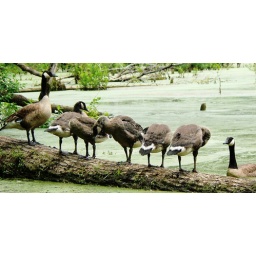
I thought this was cute the way the momma was standing on the log with the kids and dad was in the water.